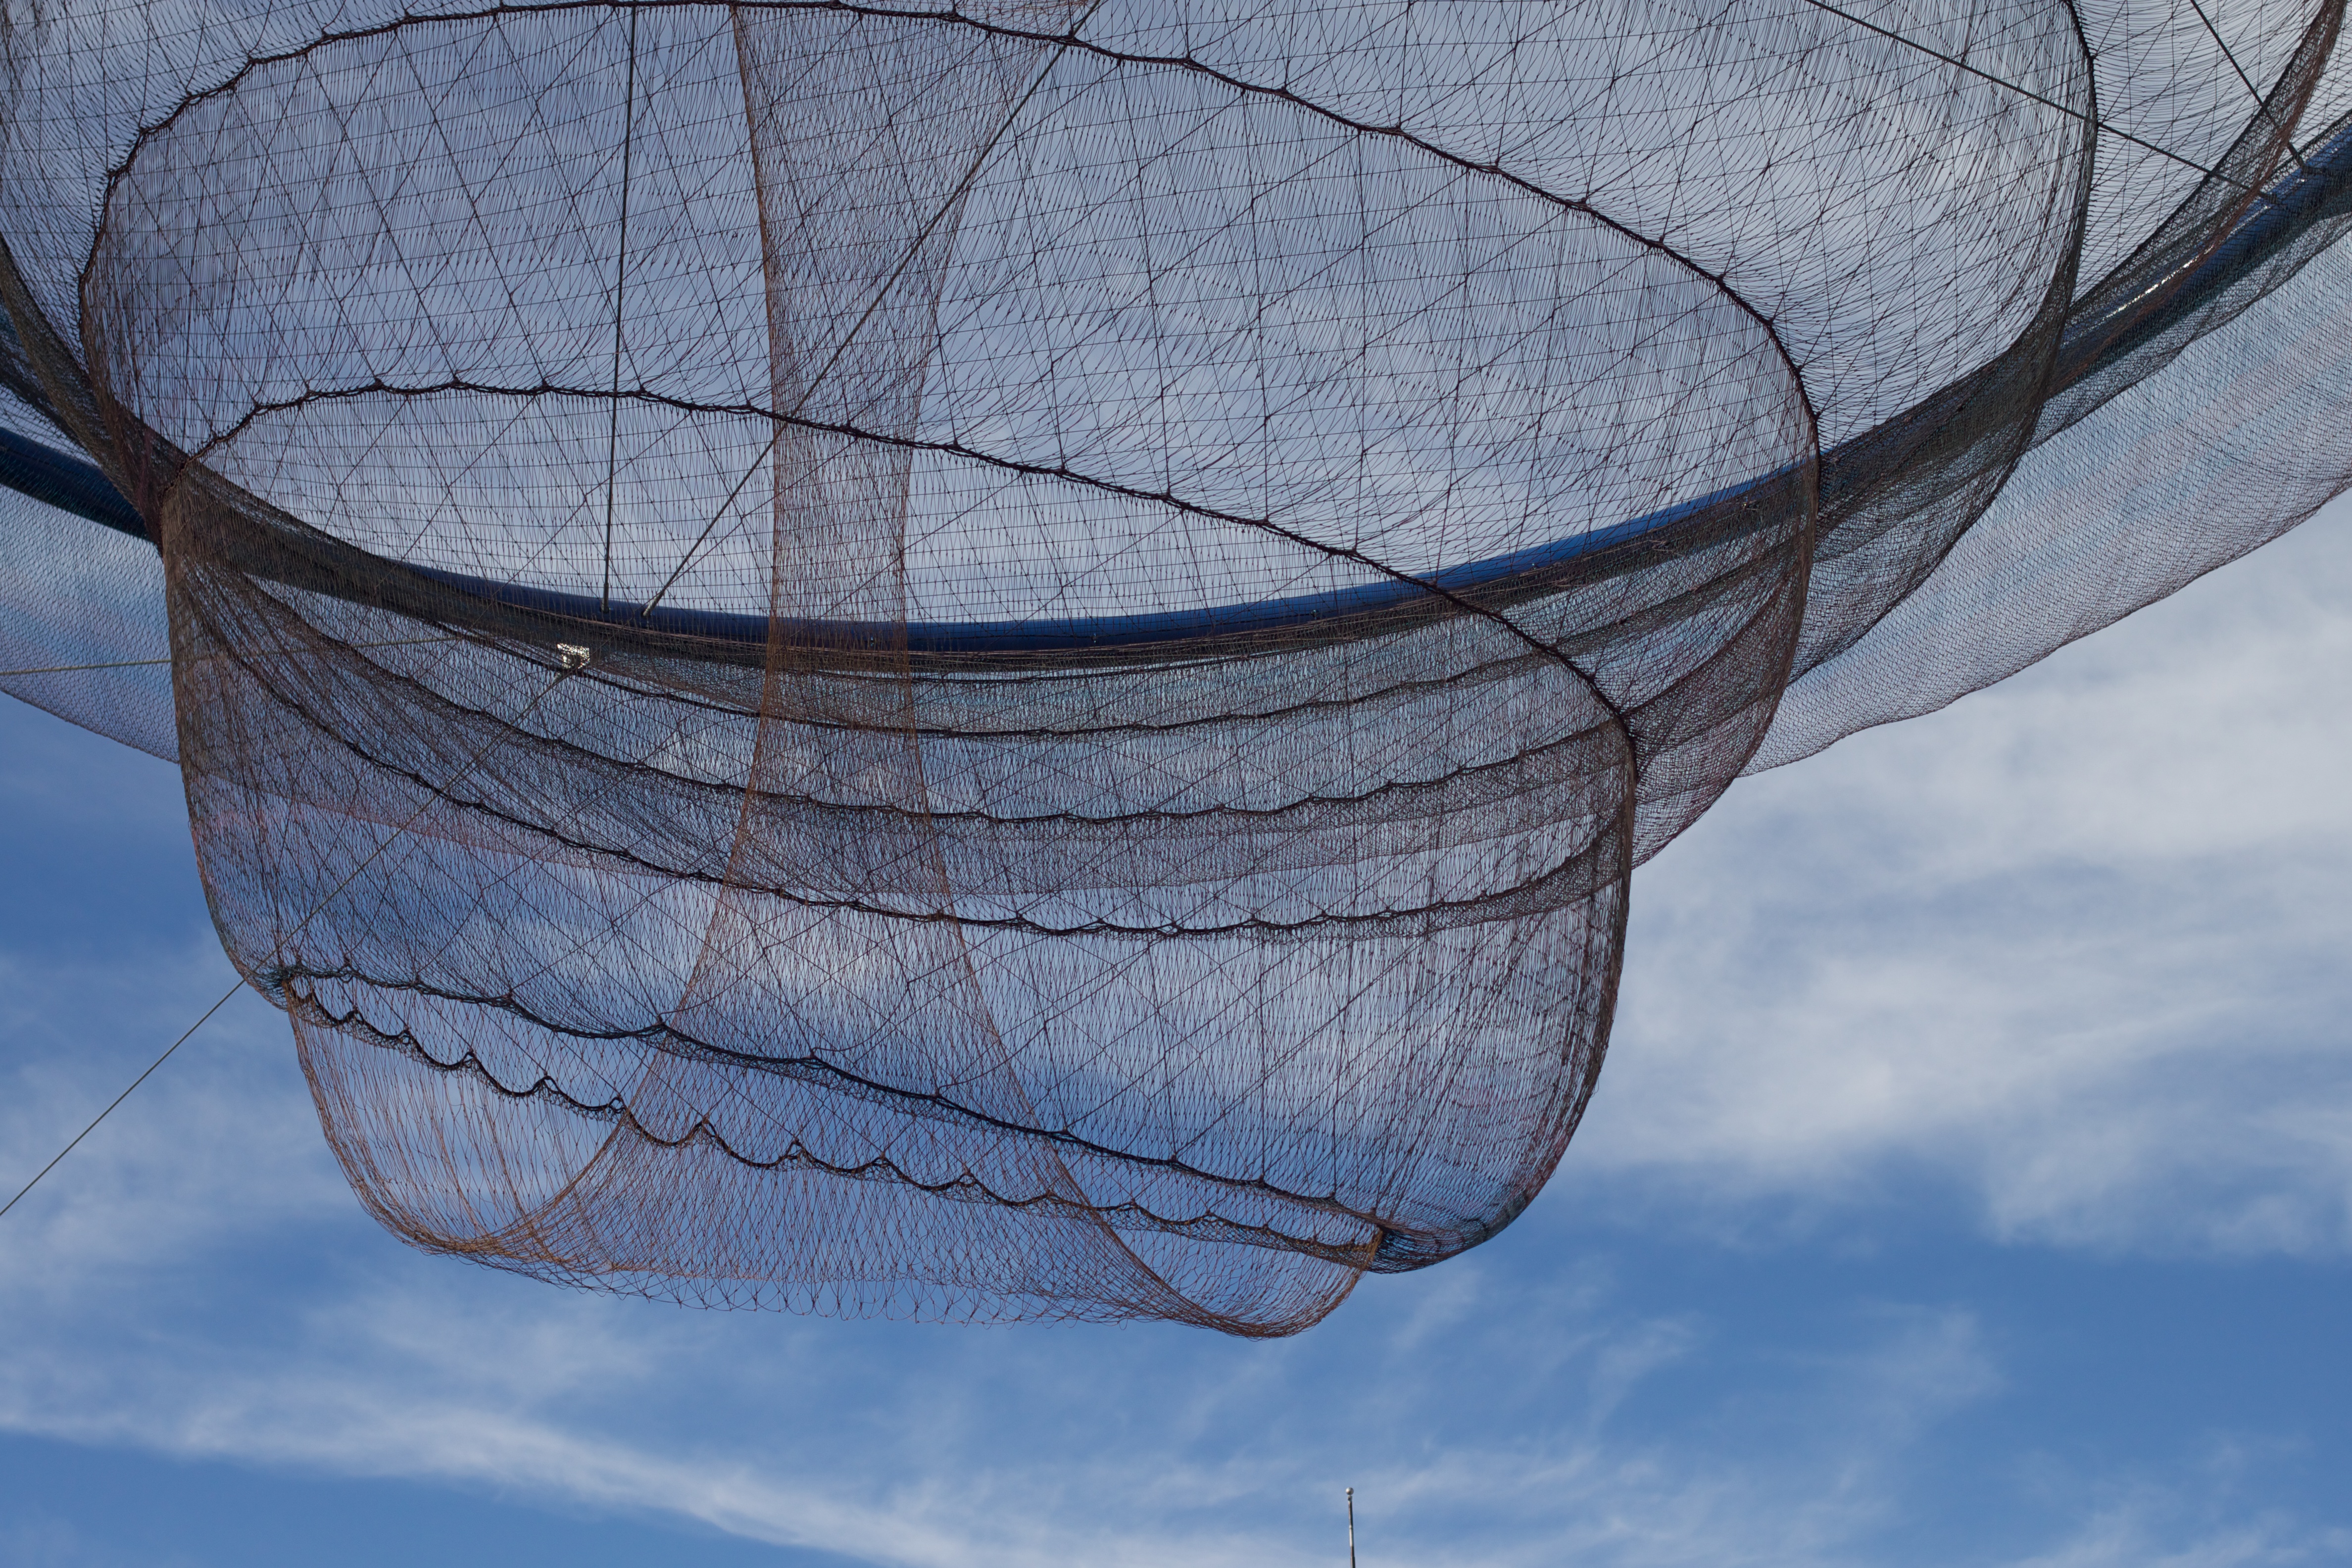
wing, sky, line, reflection, blue, circle, net, shape, tedx, tedxphoenix, tedxphx, tedxtedxphx, man made object, atmosphere of earth, outdoor structure